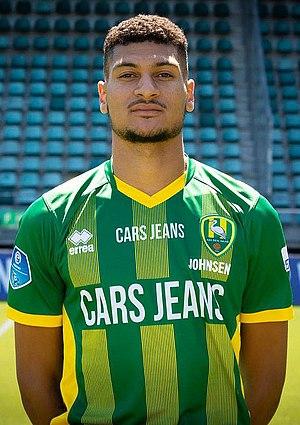
Bjørn Johnsen est un footballeur norvégien, né le 6 novembre 1991 à New York. Il évolue au poste d'attaquant au Rosenborg BK.